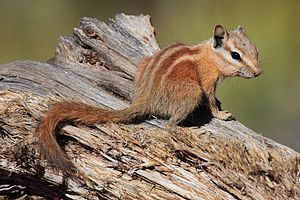
Jordegern
Et hopi-jordegern, Tamias rufus
Jordegern er en lille gnaver som modsat de fleste andre gnavere går i hi om vinteren.